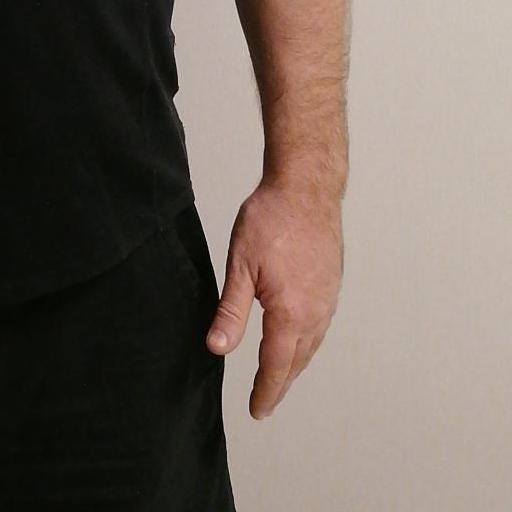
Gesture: no_gesture